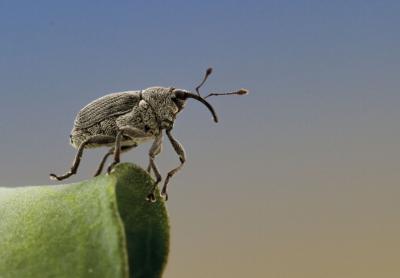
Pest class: Cabbage_seedpod_weevil